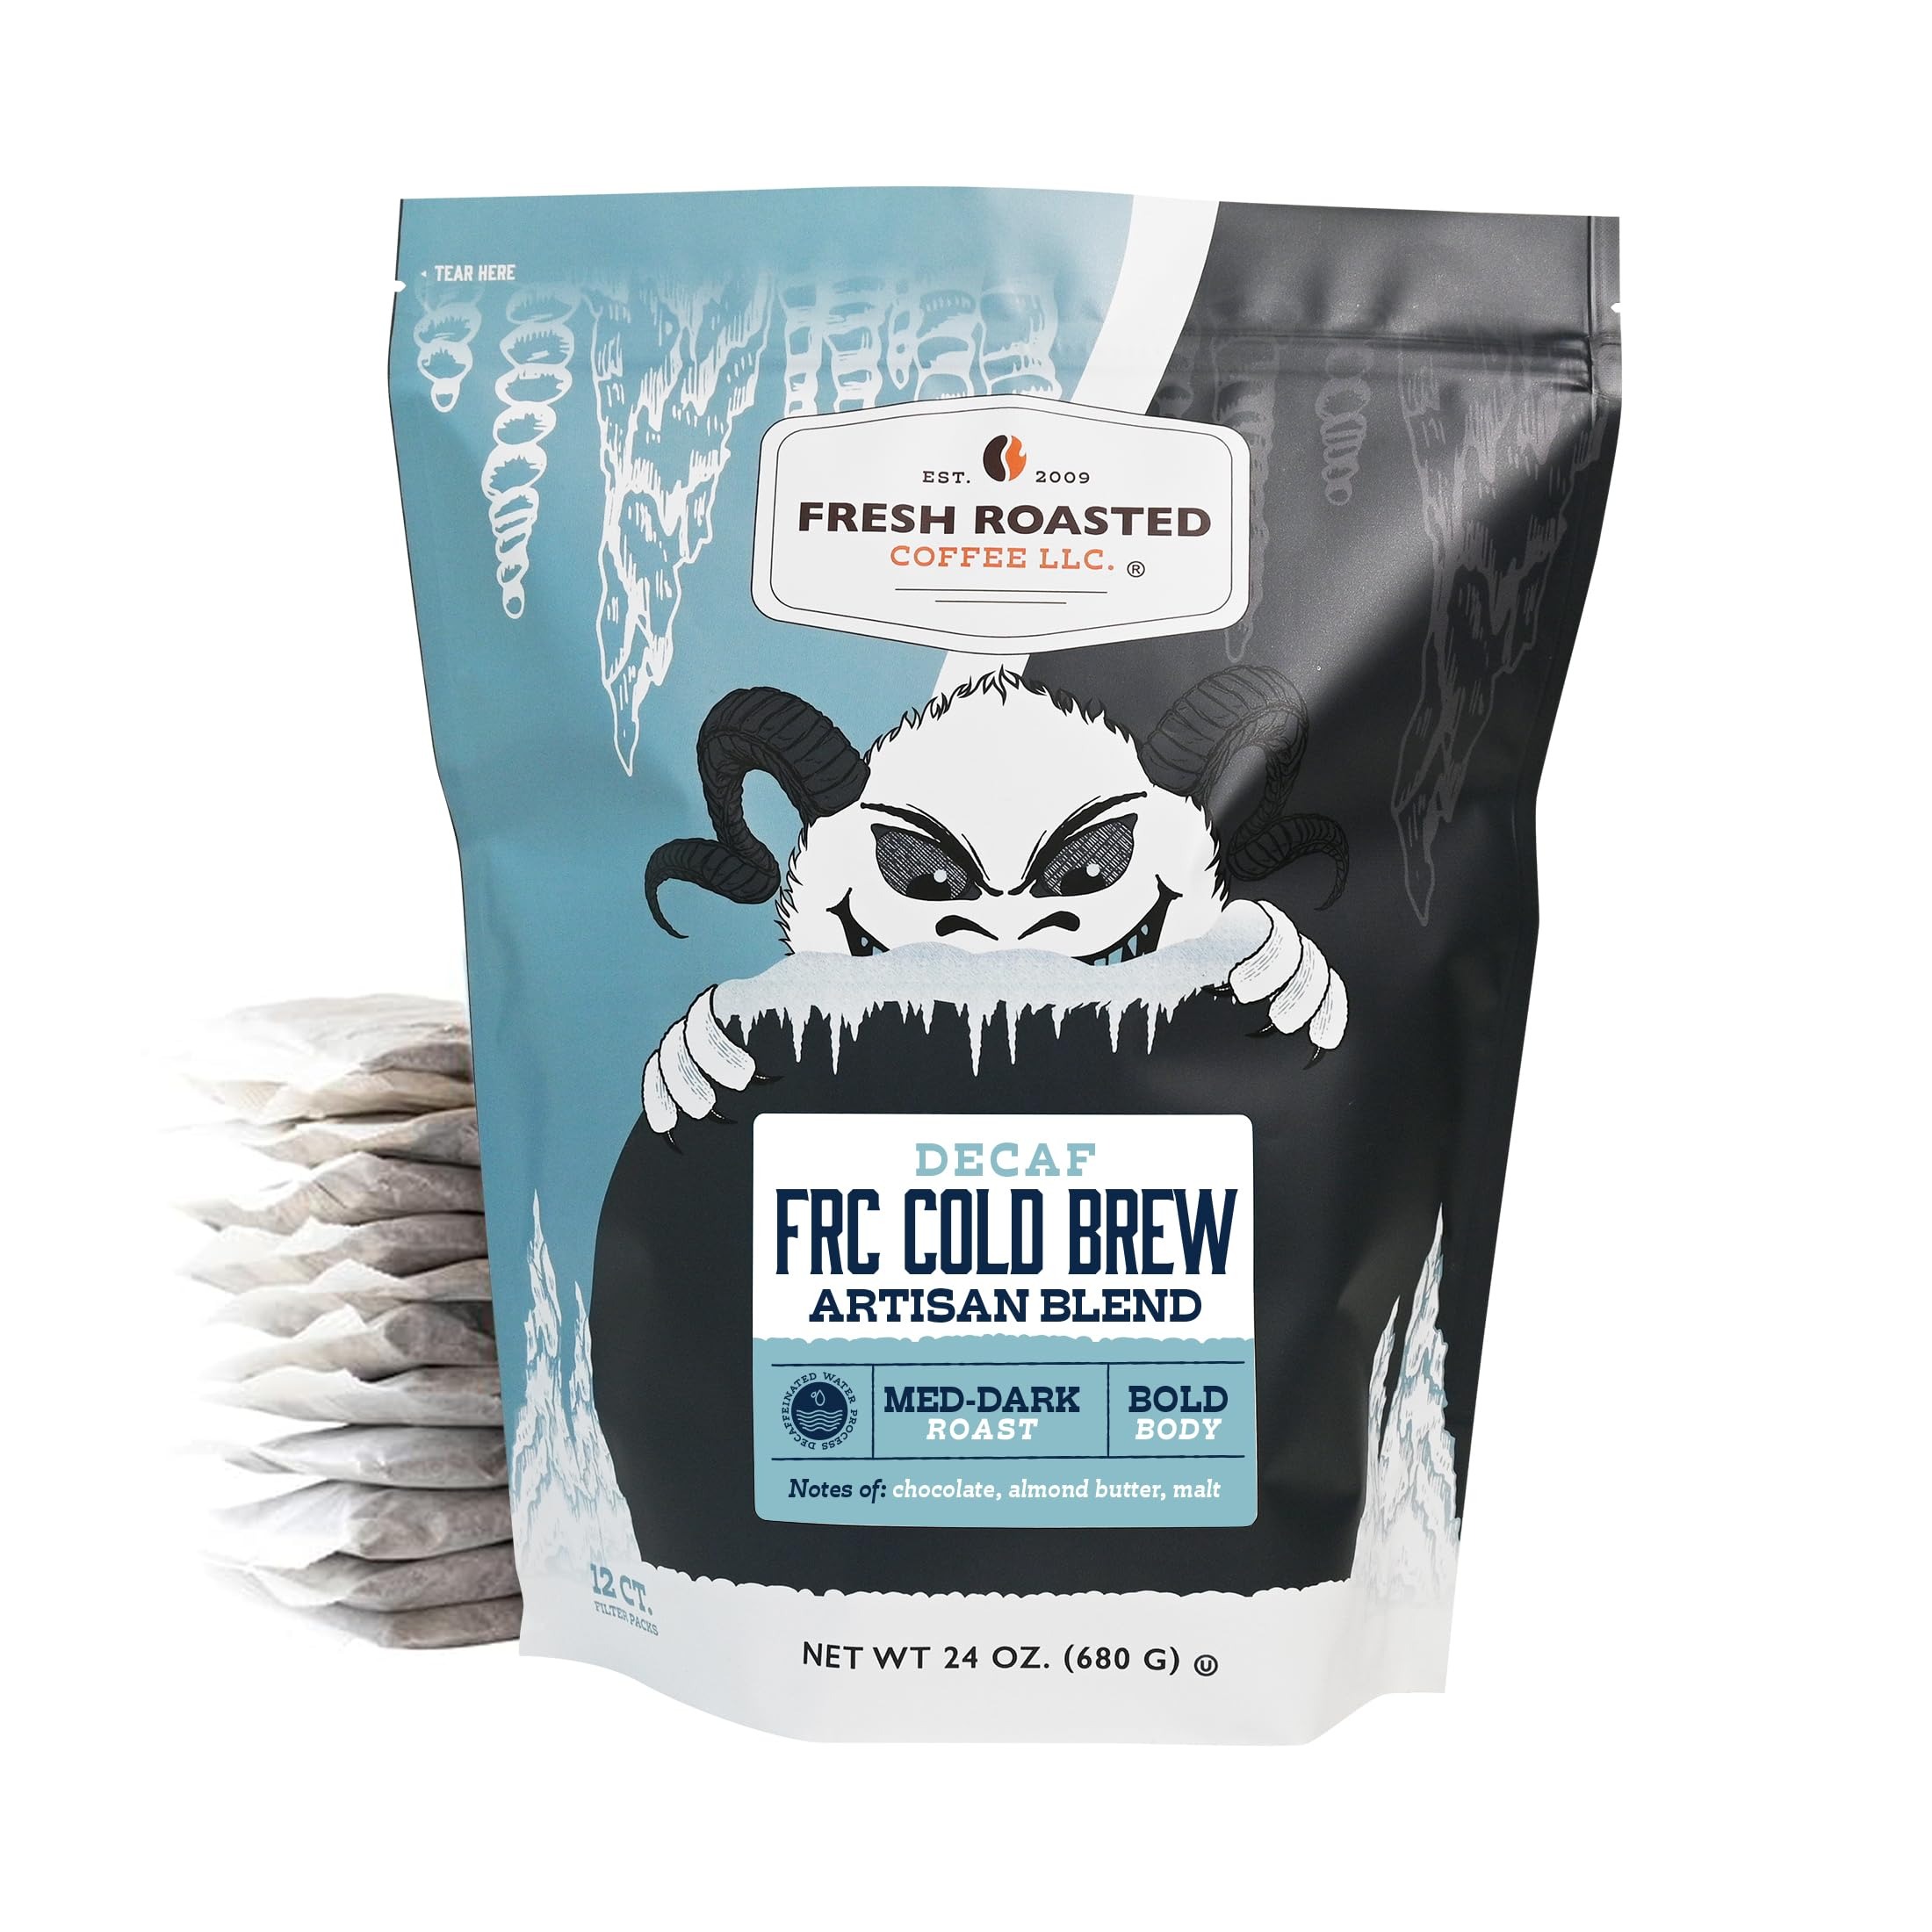
Item Name: Fresh Roasted Cofee, FRC Decaf Cold Brew Coffee in Filter Packs, Medium Roast, 12 Count, 24 oz
Value: 24.0
Unit: Ounce

Price: 23.95